Zichan

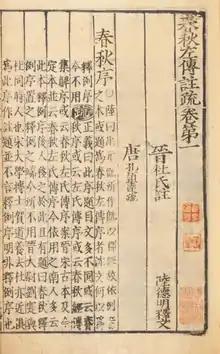
Title page of "Zuo Zhuan", Ming era

Obscure in origin the "Liezi" became widely admired, a book of "stories and philosophical musings" collected over centuries. Questions about its authenticity has resulted in a "considerable secondary literature". Yet during the Tang dynasty the "Liezi" was deemed the third of three Taoist classics, after the "Tao Te Ching" and the "Zhuangzi".